United States Coast and Geodetic Survey

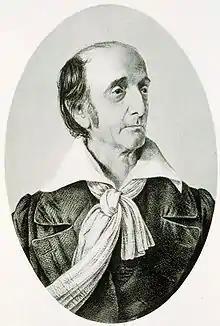
Ferdinand Rudolph Hassler was the first superintendent of the Survey of the Coast, renamed the U.S. Coast Survey during his tenure.

The United States Coast and Geodetic Survey began its existence as the United States Survey of the Coast, created within the United States Department of the Treasury by an Act of Congress on February 10, 1807, to conduct a "Survey of the Coast." The Survey of the Coast, the United States governments first scientific agency, represented the interest of the administration of President Thomas Jefferson in science and the stimulation of international trade by using scientific surveying methods to chart the waters of the United States and make them safe for navigation. A Swiss immigrant with expertise in both surveying and the standardization of weights and measures, Ferdinand R. Hassler, was selected to lead the Survey.